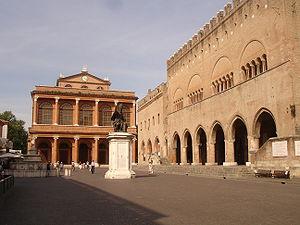
Rimini est une ville d’Italie, capitale de la province de Rimini, dans la région Émilie-Romagne. Située sur le littoral adriatique, entre l'embouchure de la Marecchia et l’Ausa, c'est l'une des plus grandes stations balnéaires d’Europe, grâce à ses quelque 15 km de plage sableuse et ses nombreux hôtels. Le premier établissement de bains de Rimini a ouvert en 1843.